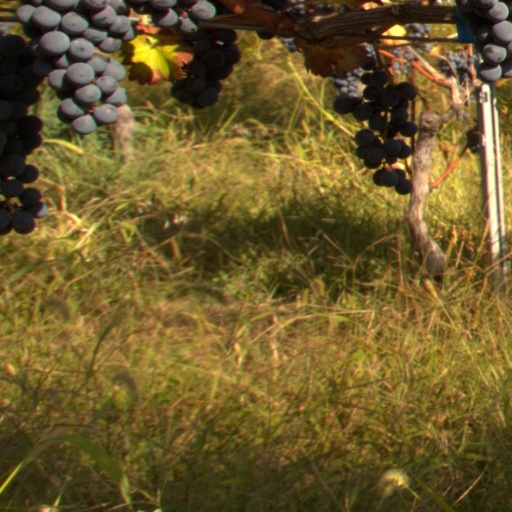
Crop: grape